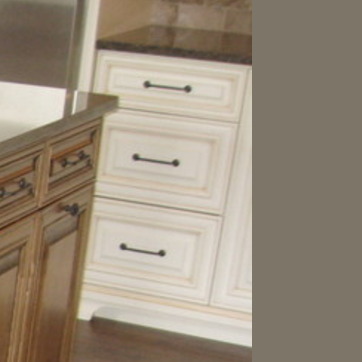
Material: painted